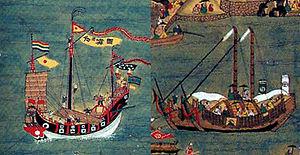
Un drapeau est une pièce d’étoffe attachée à une hampe qui représente la « personne morale » d'un groupe ou d'une communauté : nation, territoire, ville, organisation, compagnie commerciale ou régiment. De formes et de proportions très variées, c'est cependant fréquemment un rectangle de deux unités de hauteur pour trois de largeur. Il est la forme figurée de l'entité représentée et peut se décliner en un blason, un sceau ou une livrée. Il permet, grâce à ses couleurs et à son emblème, de se distinguer d'autres identités équivalentes ou concurrentes dans le cadre de rassemblements pacifiques ou guerriers. Sa destruction ou sa prise signifient la dissolution ou la capture, réelle ou pensée, de l'identité qu'il représente. Les plus anciennes représentations de « drapeaux » connues sont chinoises. Elles dateraient du deuxième millénaire avant notre ère. C'est aussi aux Chinois qu'est attribuée l'invention de la soie tissée, et donc des premiers véritables drapeaux semblables à ceux d'aujourd'hui.